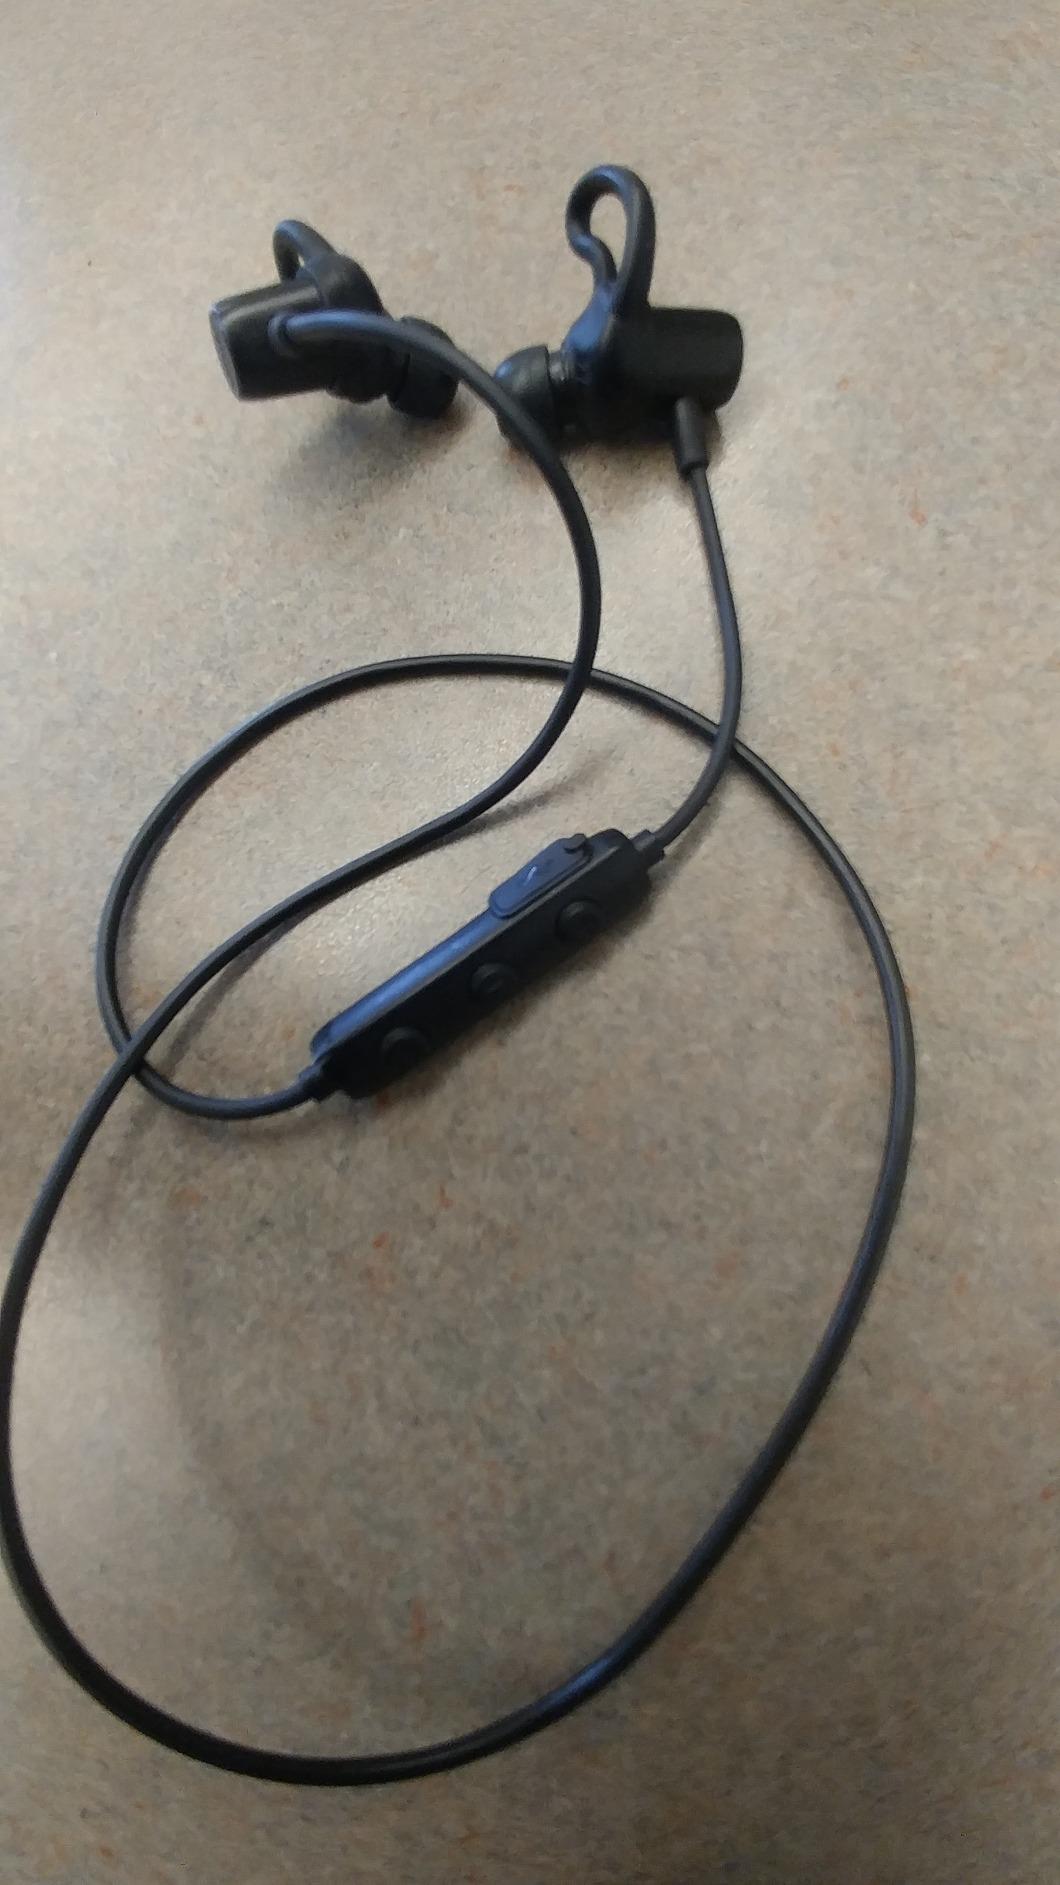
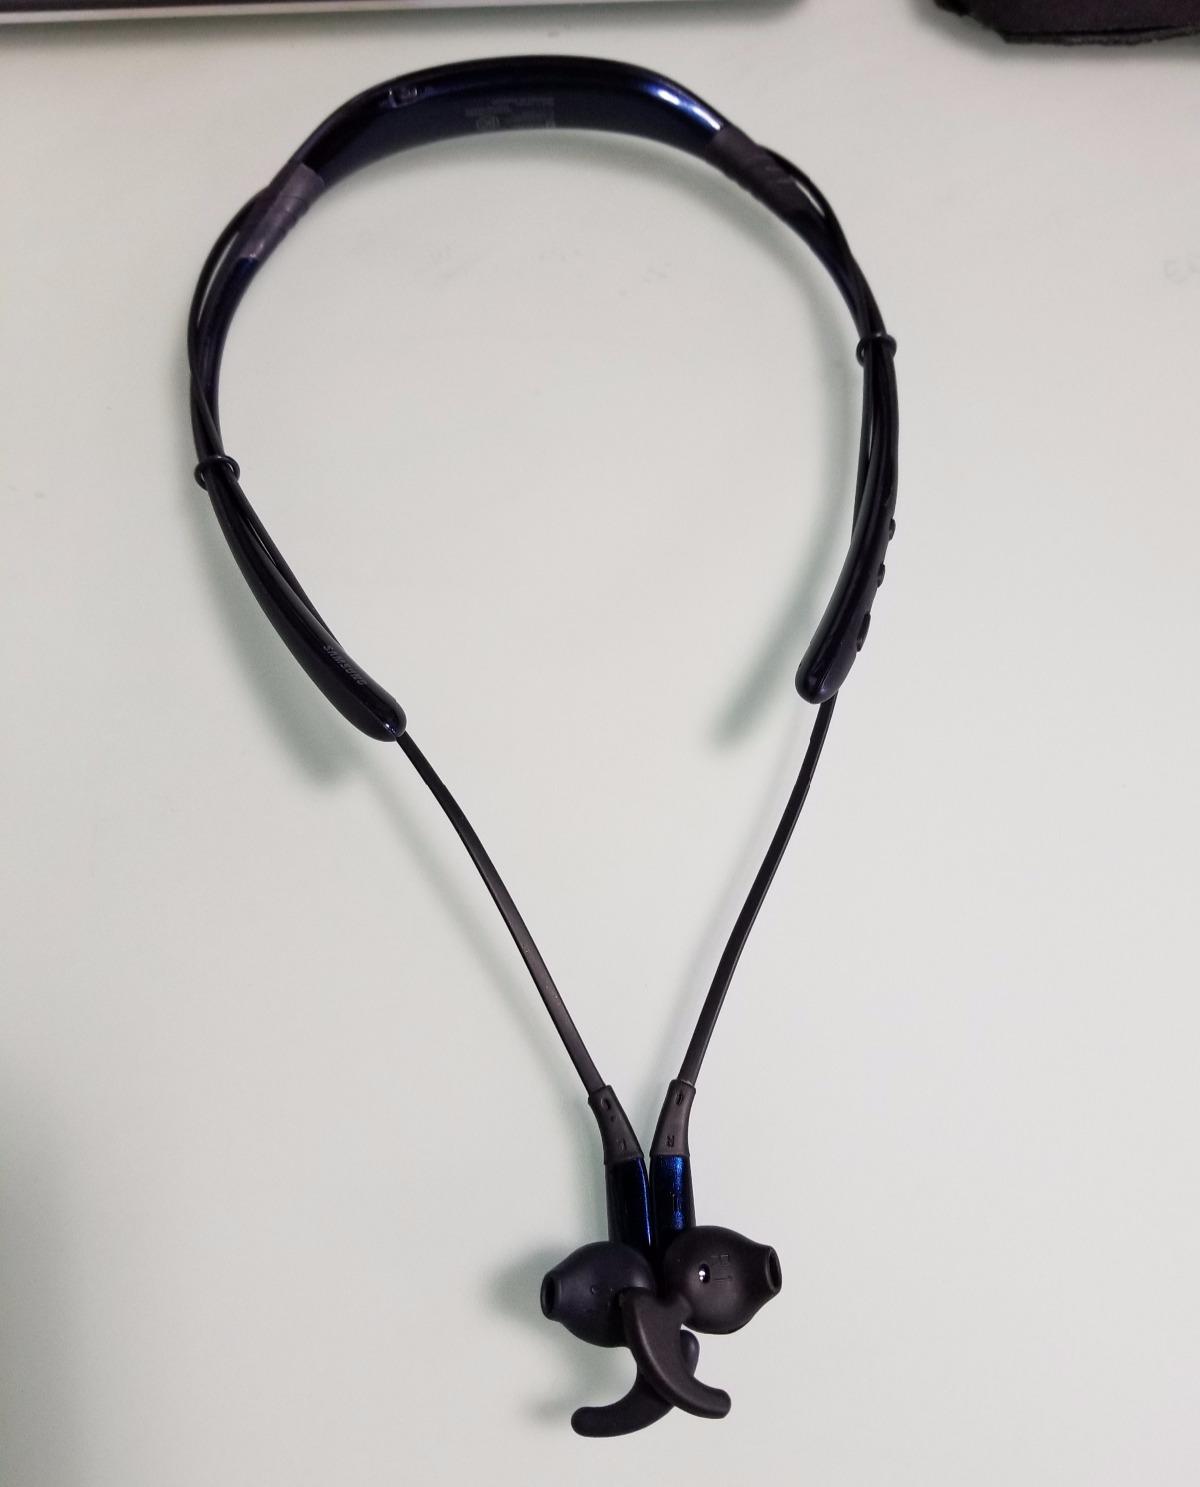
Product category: headphones
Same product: no